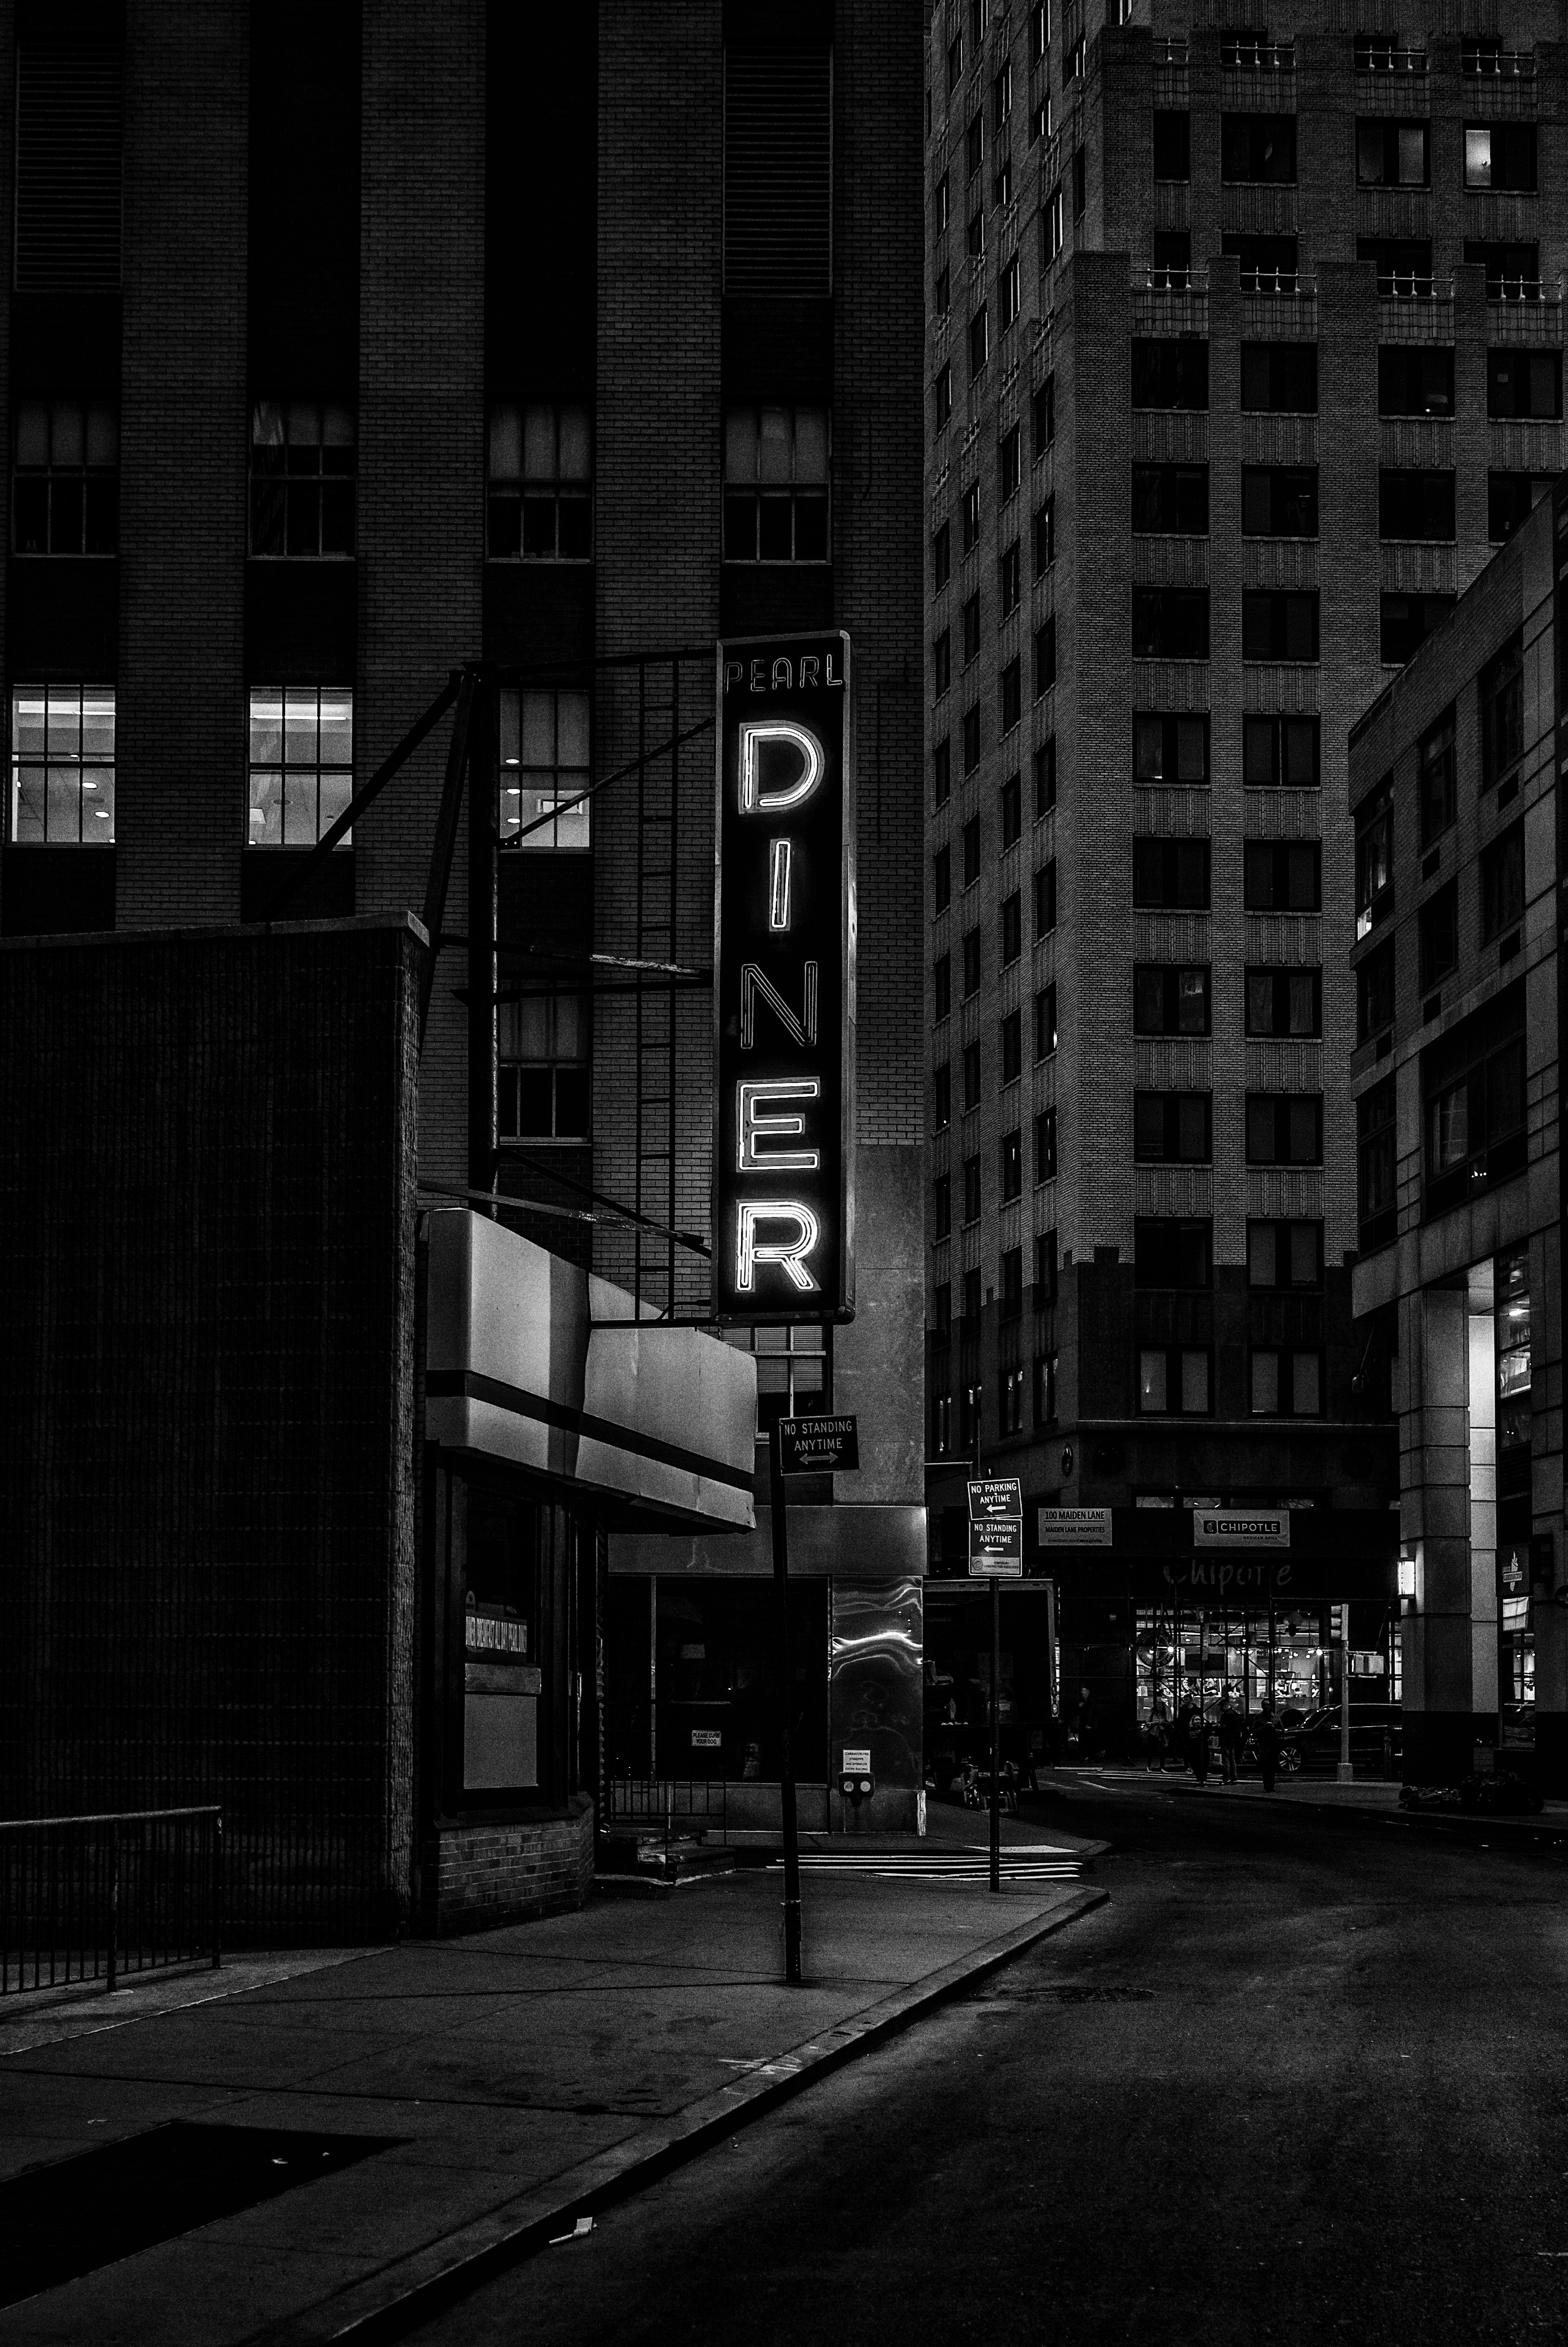
black and white, road, skyline, street, night, building, city, skyscraper, cityscape, downtown, sign, line, diner, darkness, black, monochrome, lane, lighting, tower block, infrastructure, shape, metropolis, urban area, monochrome photography, residential area, film noir, human settlement, metropolitan area